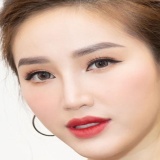
ca sĩ Bảo Thy